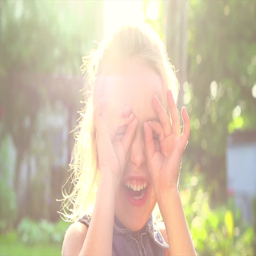
portrait of a happy smiling little girl having fun is spring park .